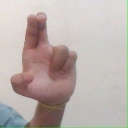
अक्षर: आ